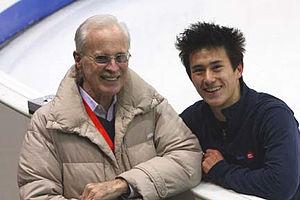
Patrick Chan, né le 31 décembre 1990 à Ottawa, Canada, est un patineur artistique canadien.